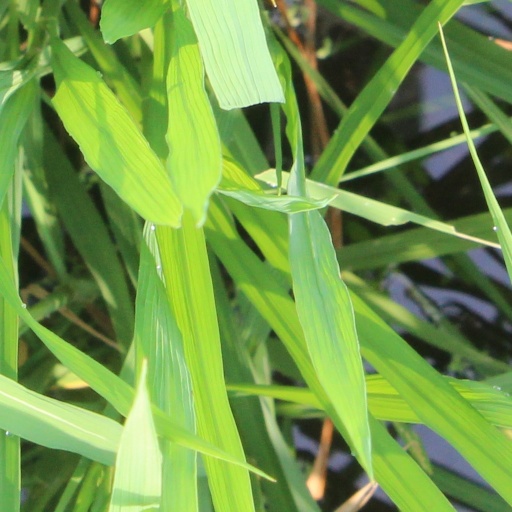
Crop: rice